Pure (Miller novel)

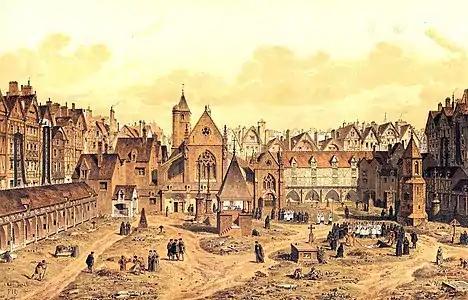
An engraving by Theodor Josef Hubert Hoffbauer of the Saints Innocents Cemetery and its church. The image shows the Rue Saint-Denis on the left, the church at the rear and the graveyard in the foreground. A burial is taking place.

The novel takes place immediately before the French Revolution and, while not discussed in the novel, a number of sights and incidents foreshadow the impending events. Clare Clark, in "The Guardian", stated "as Baratte's story unfolds, the impending revolution hangs over the narrative like the blade of the guillotine to come", identifying a number of auguries of the future turmoil; including "an organist play[ing] to an empty church", the local theatre putting on a production of Beaumarchais' "The Marriage of Figaro"; and a cart displaying the phrase "M Hulot et Fils: Déménageurs à la Noblesse" on its side (English: "M Hulot and Son: Movers to the Nobility"). In "The Week", Michael Bywater stated he felt that the novel has "a sense in the air that something decisive is going to happen, and happen soon".